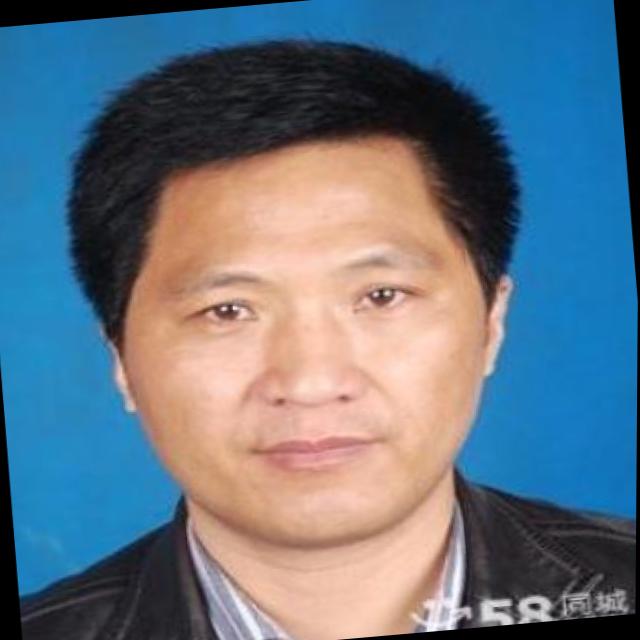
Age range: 45-64